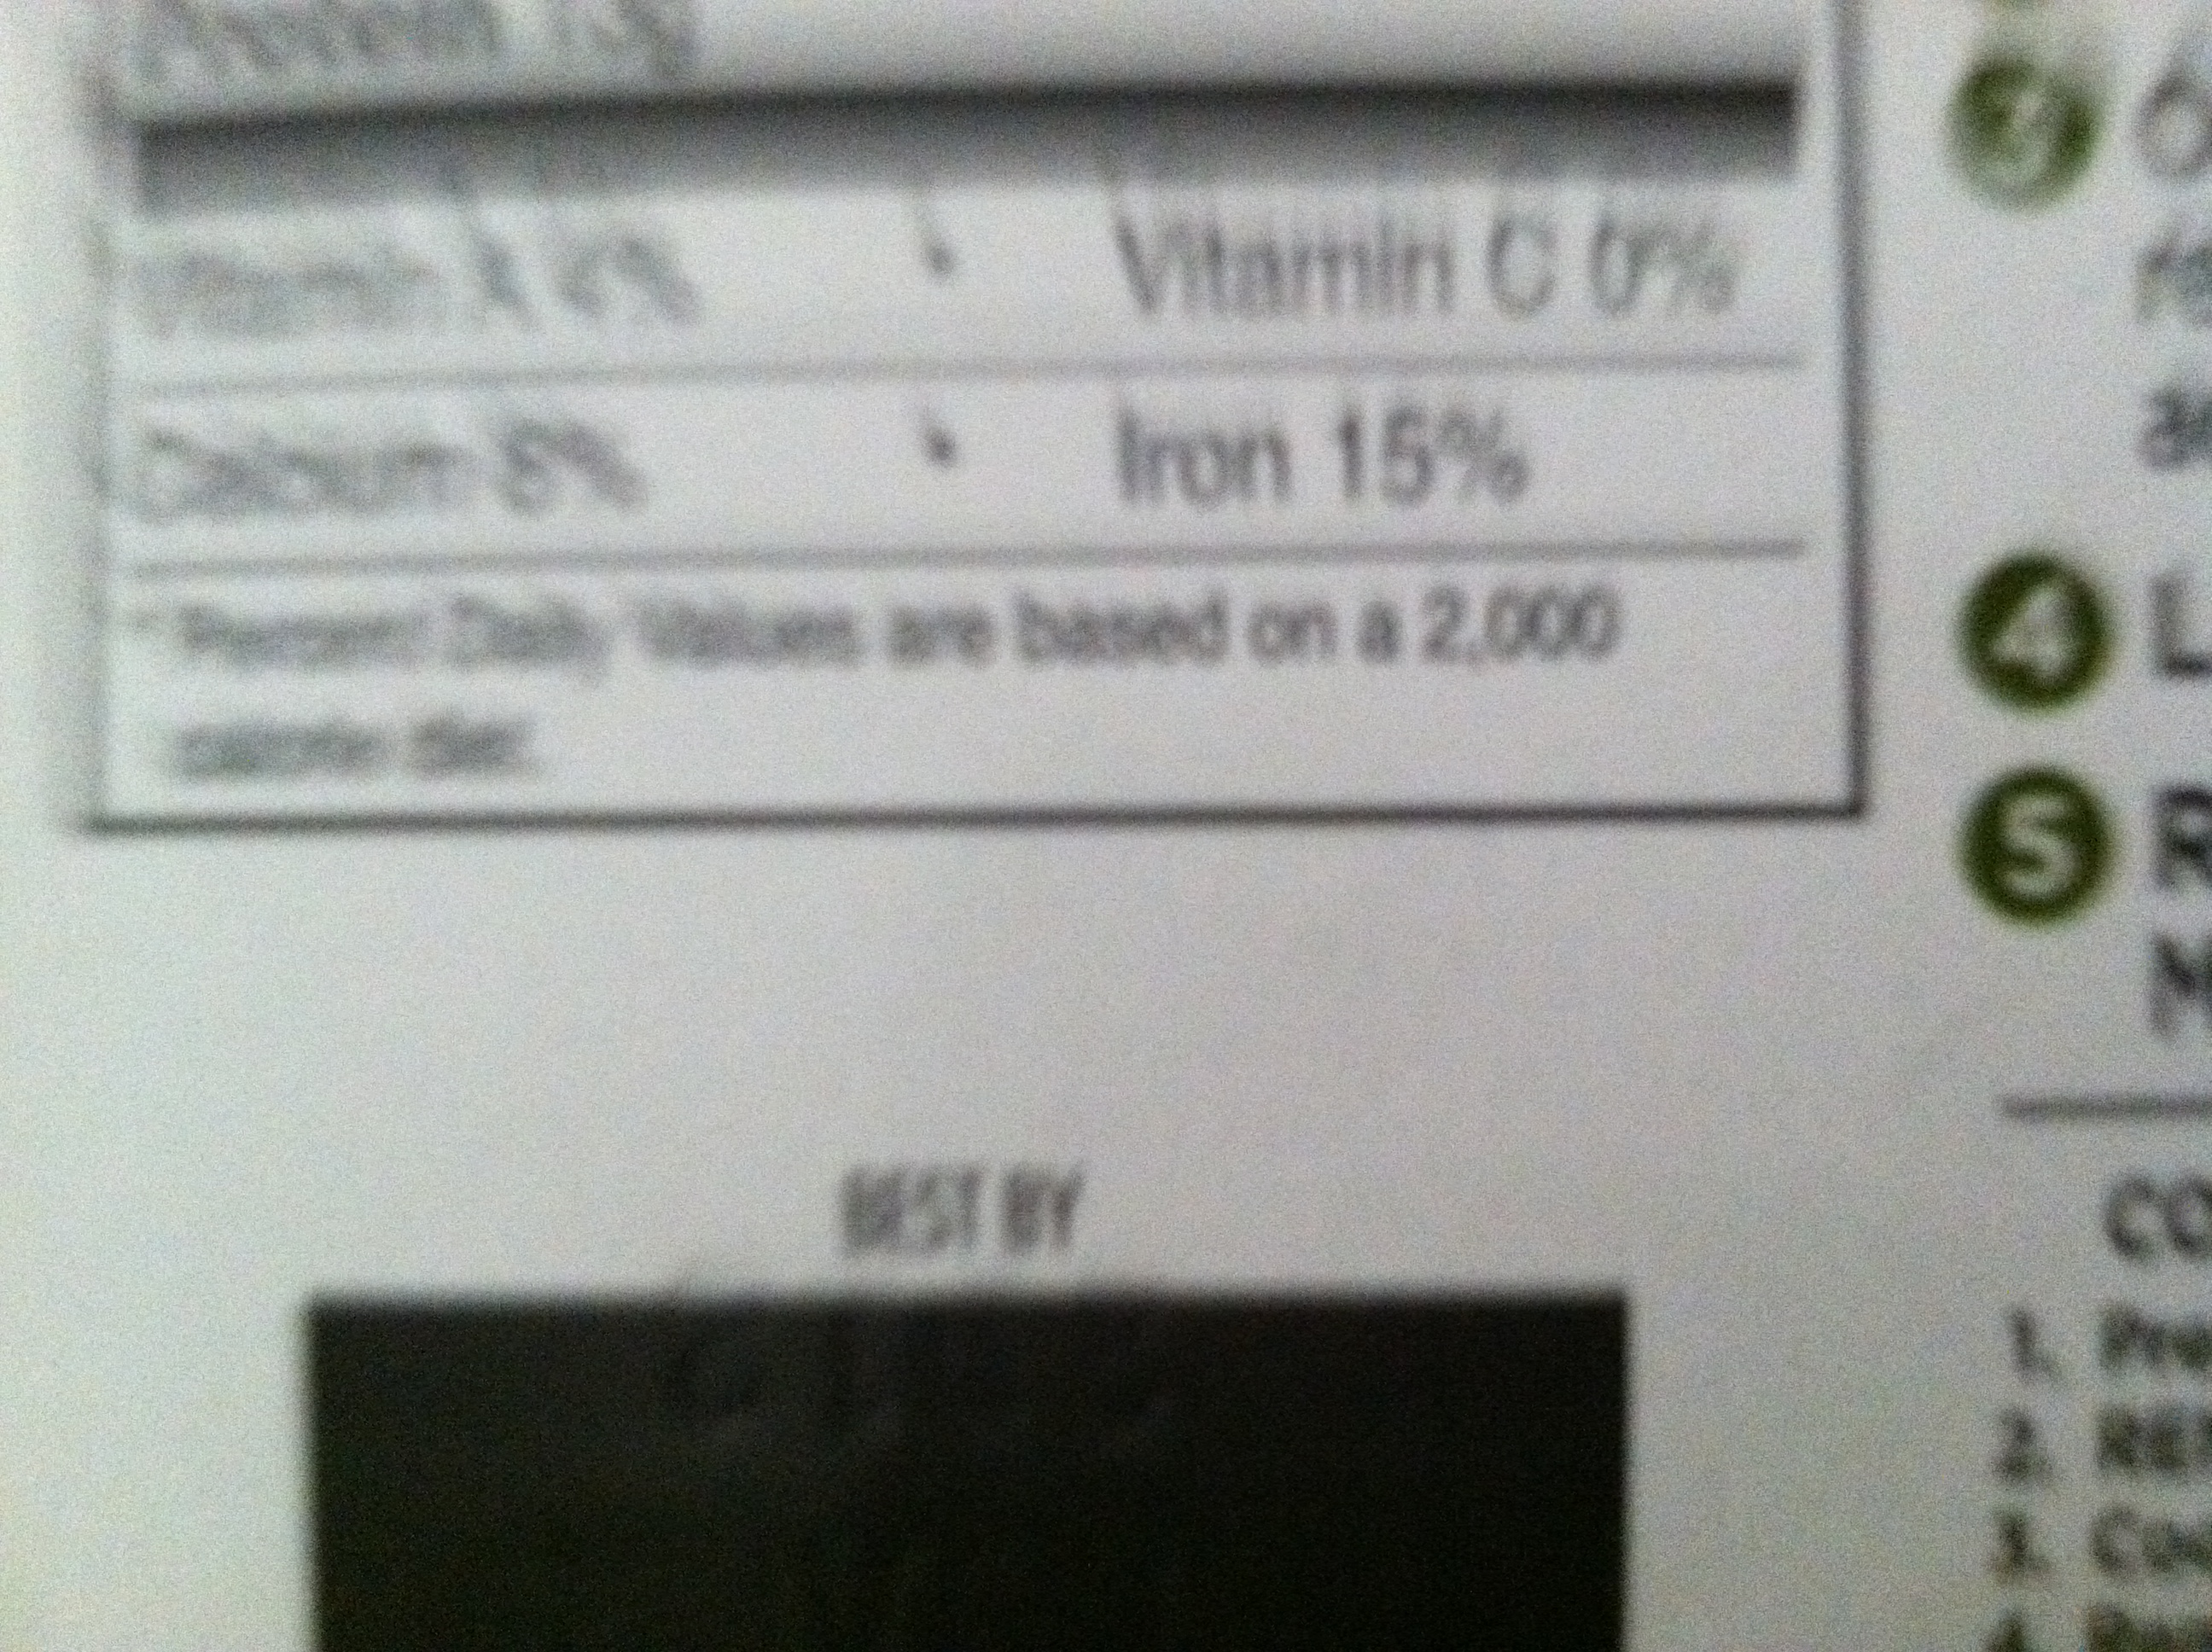Question: What is the expiration date?
Answer: unanswerable